Ed and Lorraine Warren

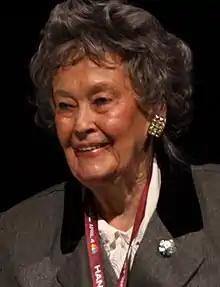
Lorraine in 2013

In 1981, Arne Cheyenne Johnson was accused of killing his landlord, Alan Bono. Ed and Lorraine Warren had been called prior to the killing to deal with the alleged demonic possession of the younger brother of Johnson's fiancée. The Warrens subsequently claimed that Johnson was also possessed. At trial, Johnson attempted to plead Not Guilty by Reason of Demonic Possession, but was unsuccessful with his plea. This story serves as the inspiration for "" (2021). The case was described in the 1983 book "The Devil in Connecticut" by Gerald Brittle.